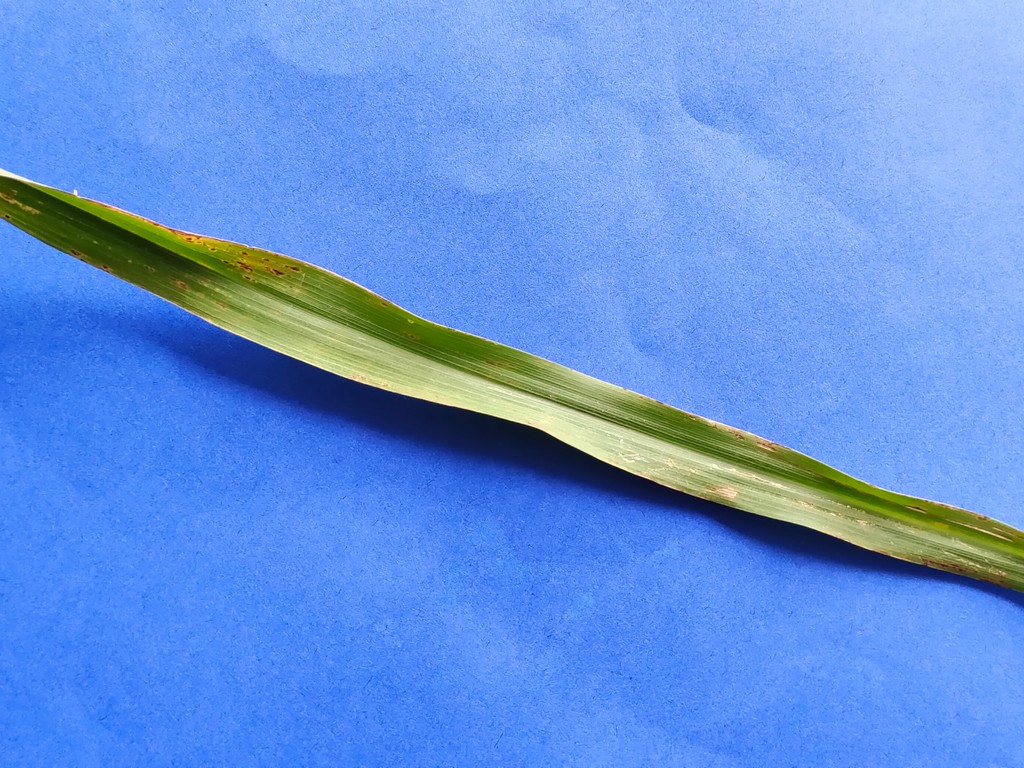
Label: Unhealthy